Grayling, Michigan

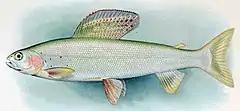
Lumbering practices destroyed Arctic grayling breeding grounds in rivers and contributed to their slow decline and eventual disappearance from Northern Michigan.

The Arctic grayling that had inhabited much of Northern Michigan was eventually wiped out. The logging practice of using river beds to move logs in the springtime destroyed the breeding grounds for these fish. Before they could recover, non-native sport fish such as brook trout were introduced in the 1890s and competed with the grayling for food.